Christopher Lowndes

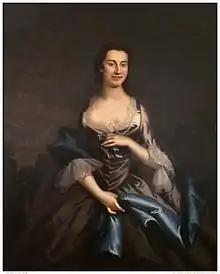
Elizabeth Tasker Lowndes (1726-1789), portrait by John Wollaston

On May 14, 1747, Lowndes married Elizabeth Tasker (February 4, 1726 – September 19, 1789), daughter of Benjamin Tasker, Sr., President of the Council of Maryland, at St. Anne's Parish in Annapolis, Maryland. They had nine children, and their daughter Rebecca Lowndes (1757-February 10, 1802) was married on June 17, 1781 to Benjamin Stoddert (1751-1813), first Secretary of the Navy of the United States. His great-grandson, Lloyd Lowndes, Jr. (1845-1905) was a U.S. congressman and Governor of Maryland from 1896 to 1900.